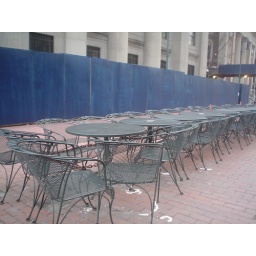
Patio chairs for outdoor dining in fron of blue wall on plaza